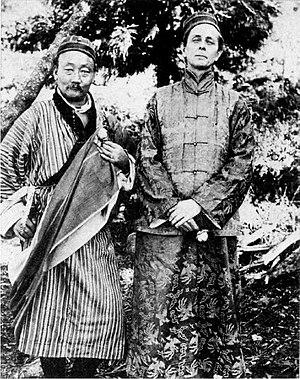
Walter Yeeling Evans-Wentz est un anthropologue et écrivain américain, pionnier des études sur le bouddhisme tibétain.
Lama Kazi Dawa Samdup ou Dawasamdup était un Sikkimais, issue d'une famille d'origine tibétaine, directeur de l’école Bhoutia d’État du Sikkim à Gangtok avant de devenir le traducteur de l'administration britannique et du gouvernement tibétain. Il a aussi été professeur et interprète d'Alexandra David-Néel.